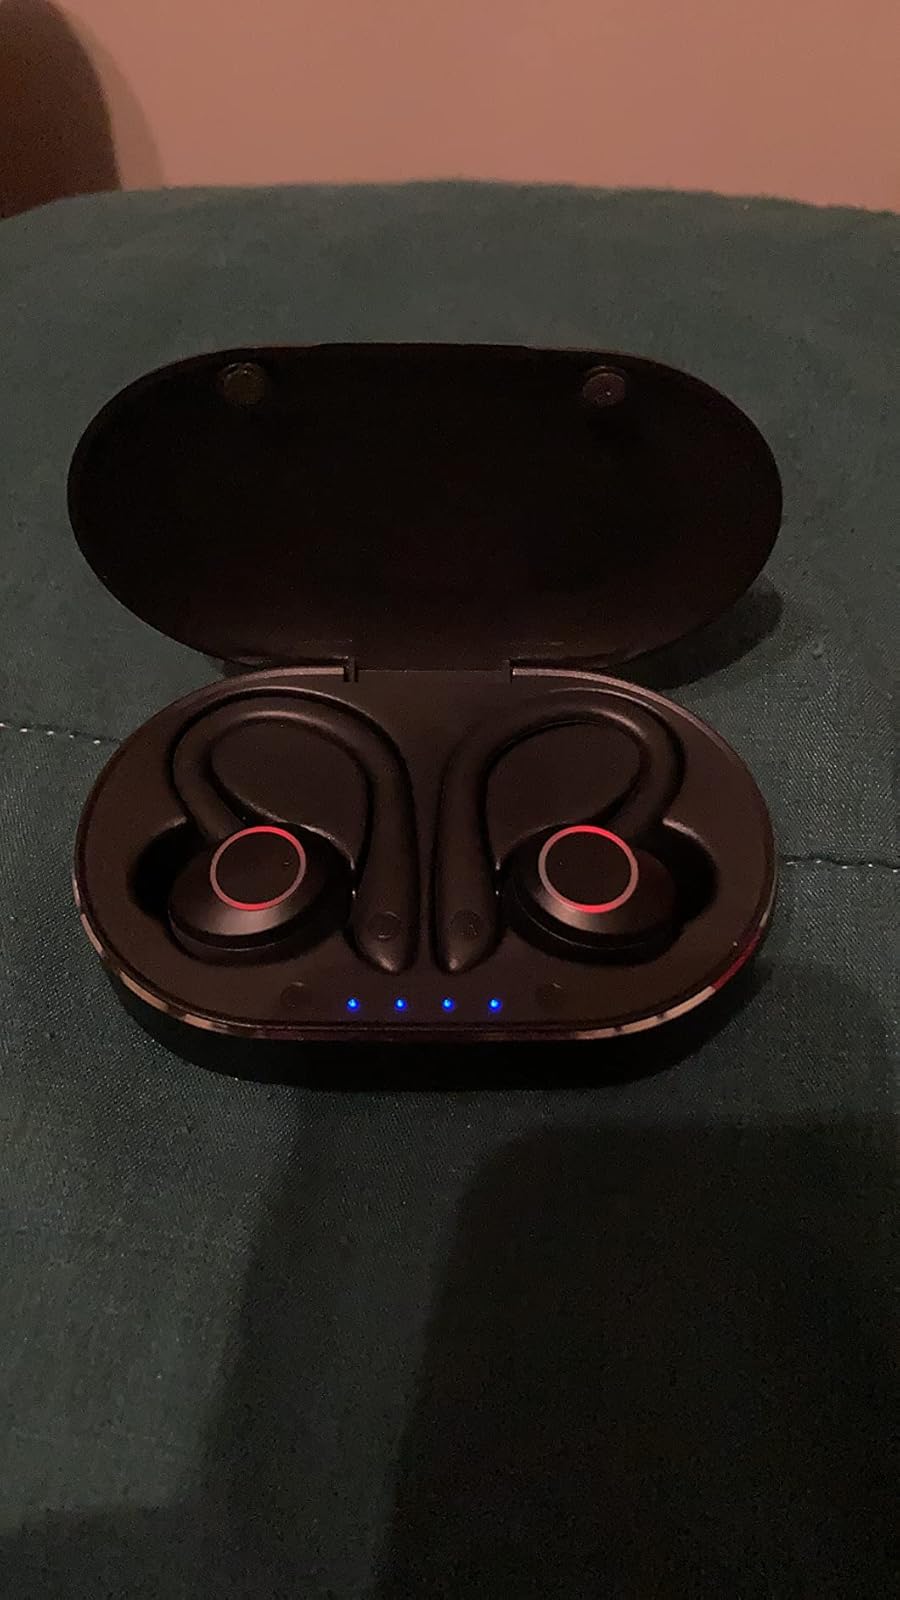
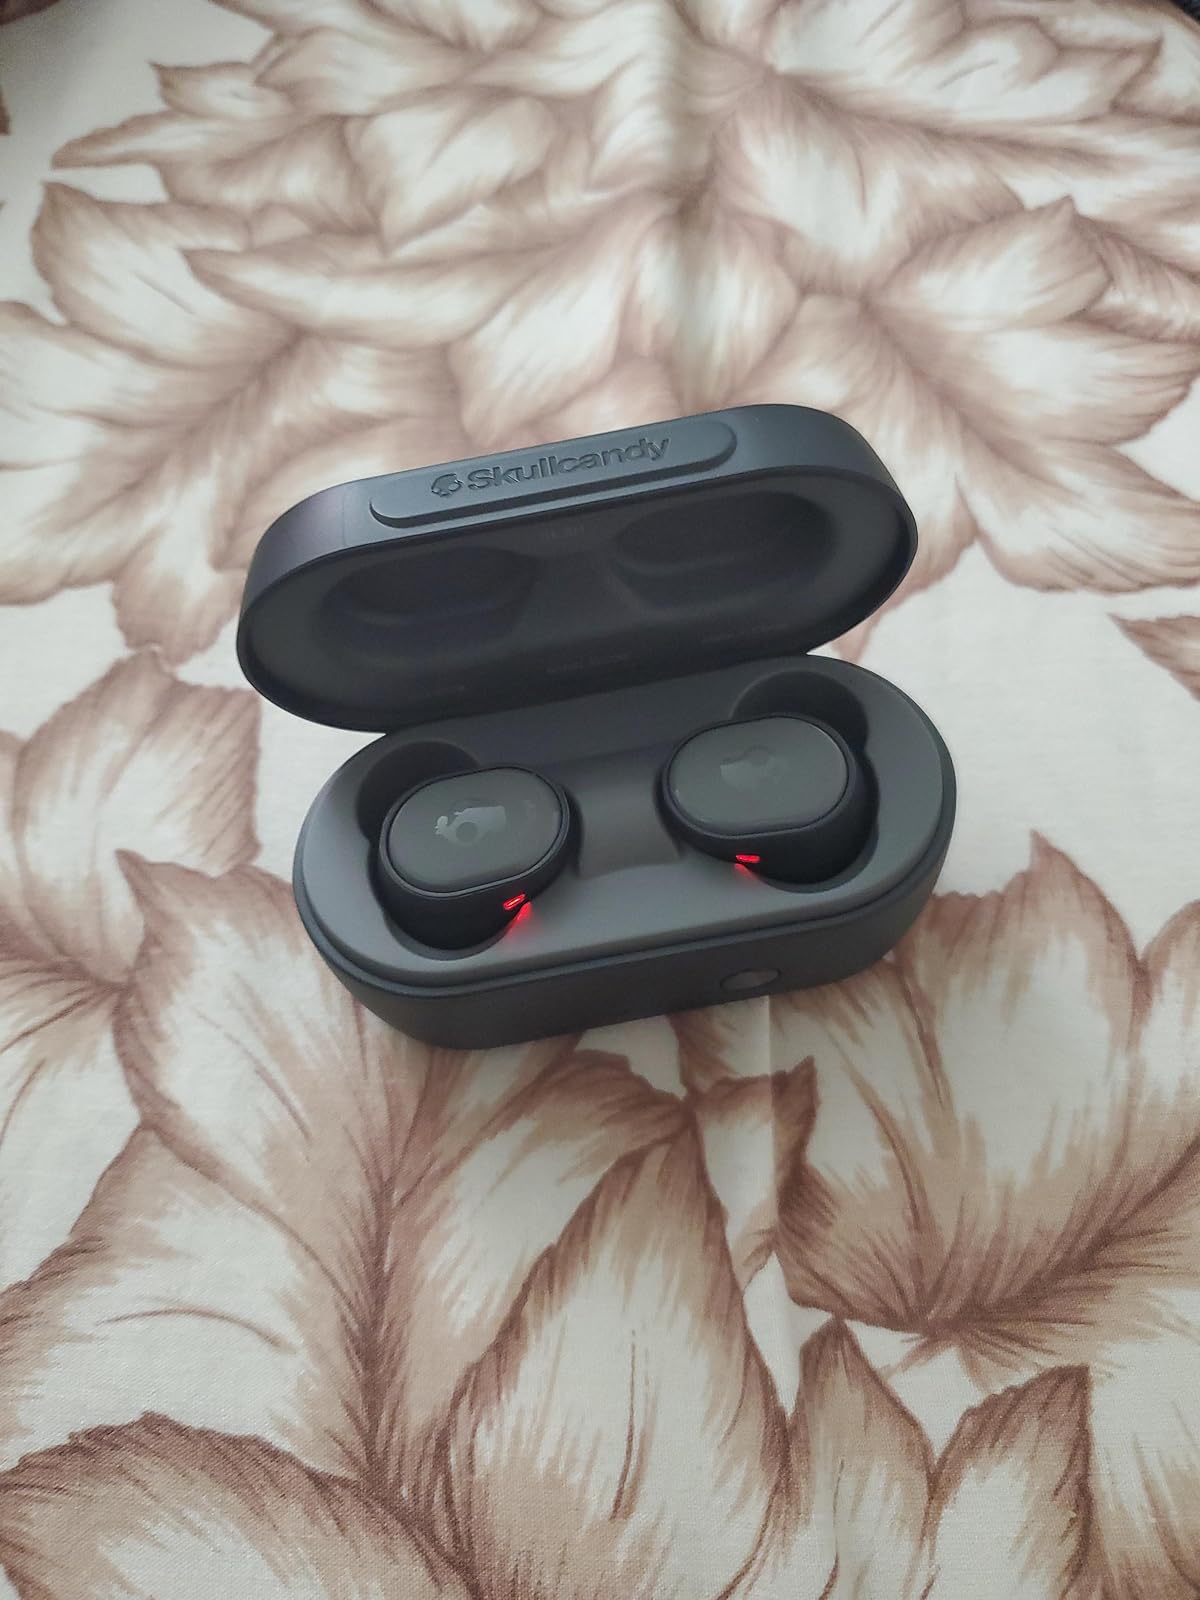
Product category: earbuds
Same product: no